J. Breckenridge Ellis

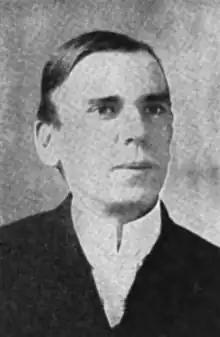

Ellis was born near Hannibal, Missouri, on February 11, 1870, but spent most of his life in Clinton County. He was the son of John W. Ellis, PhD. and Sallie Breckenridge Ellis.